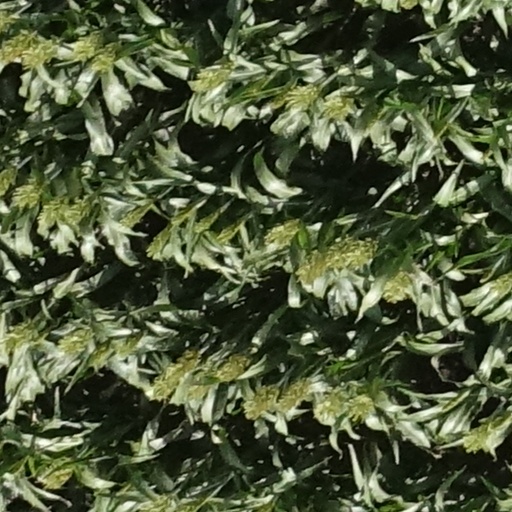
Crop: sorghum